Vince Williams (American football)

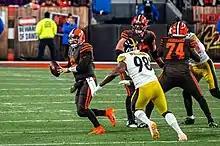
Williams chasing Baker Mayfield in 2019

The Pittsburgh Steelers selected Williams in the sixth round (206th overall) of the 2013 NFL draft. Williams was the 22nd linebacker drafted in 2013.